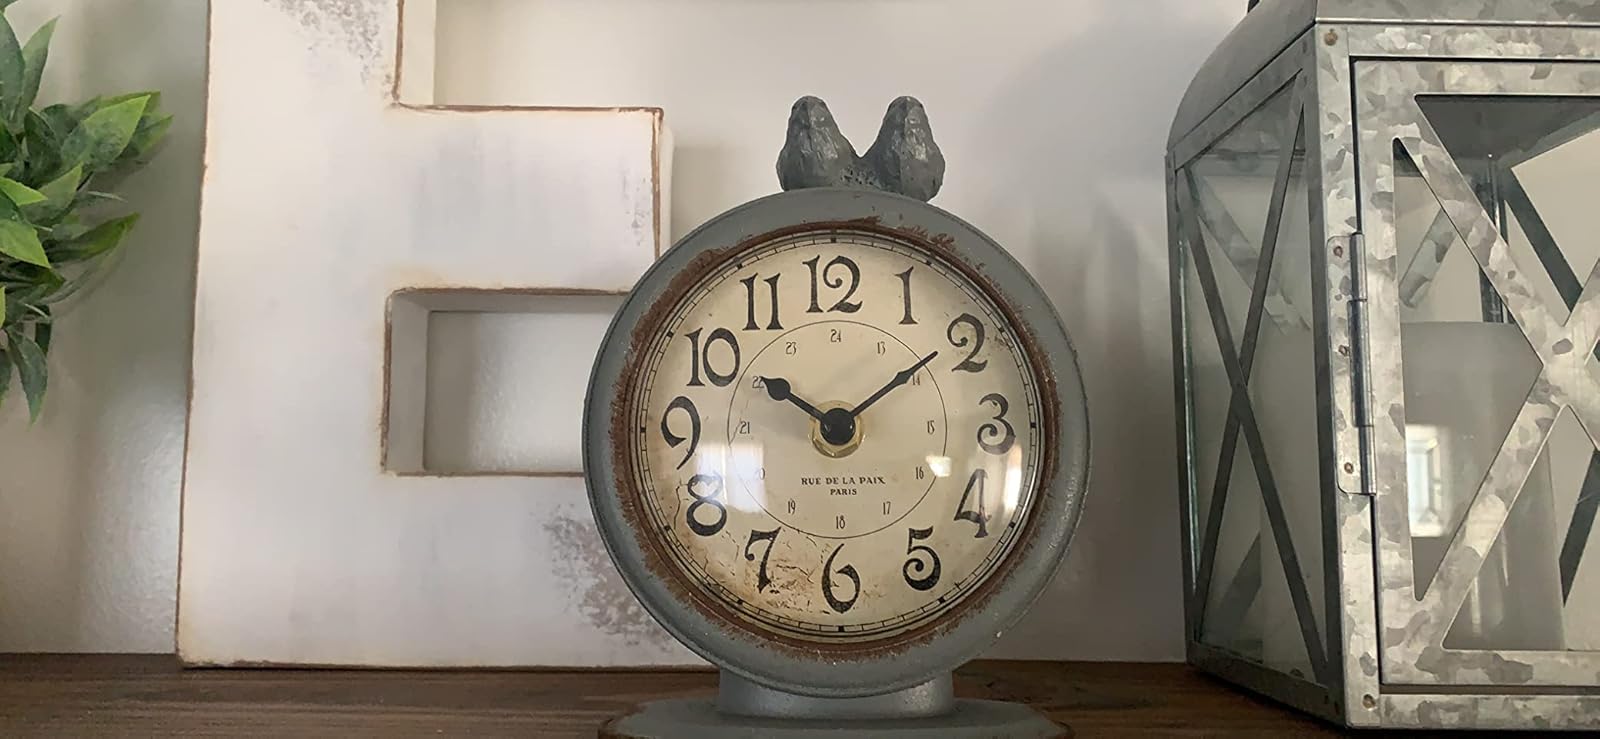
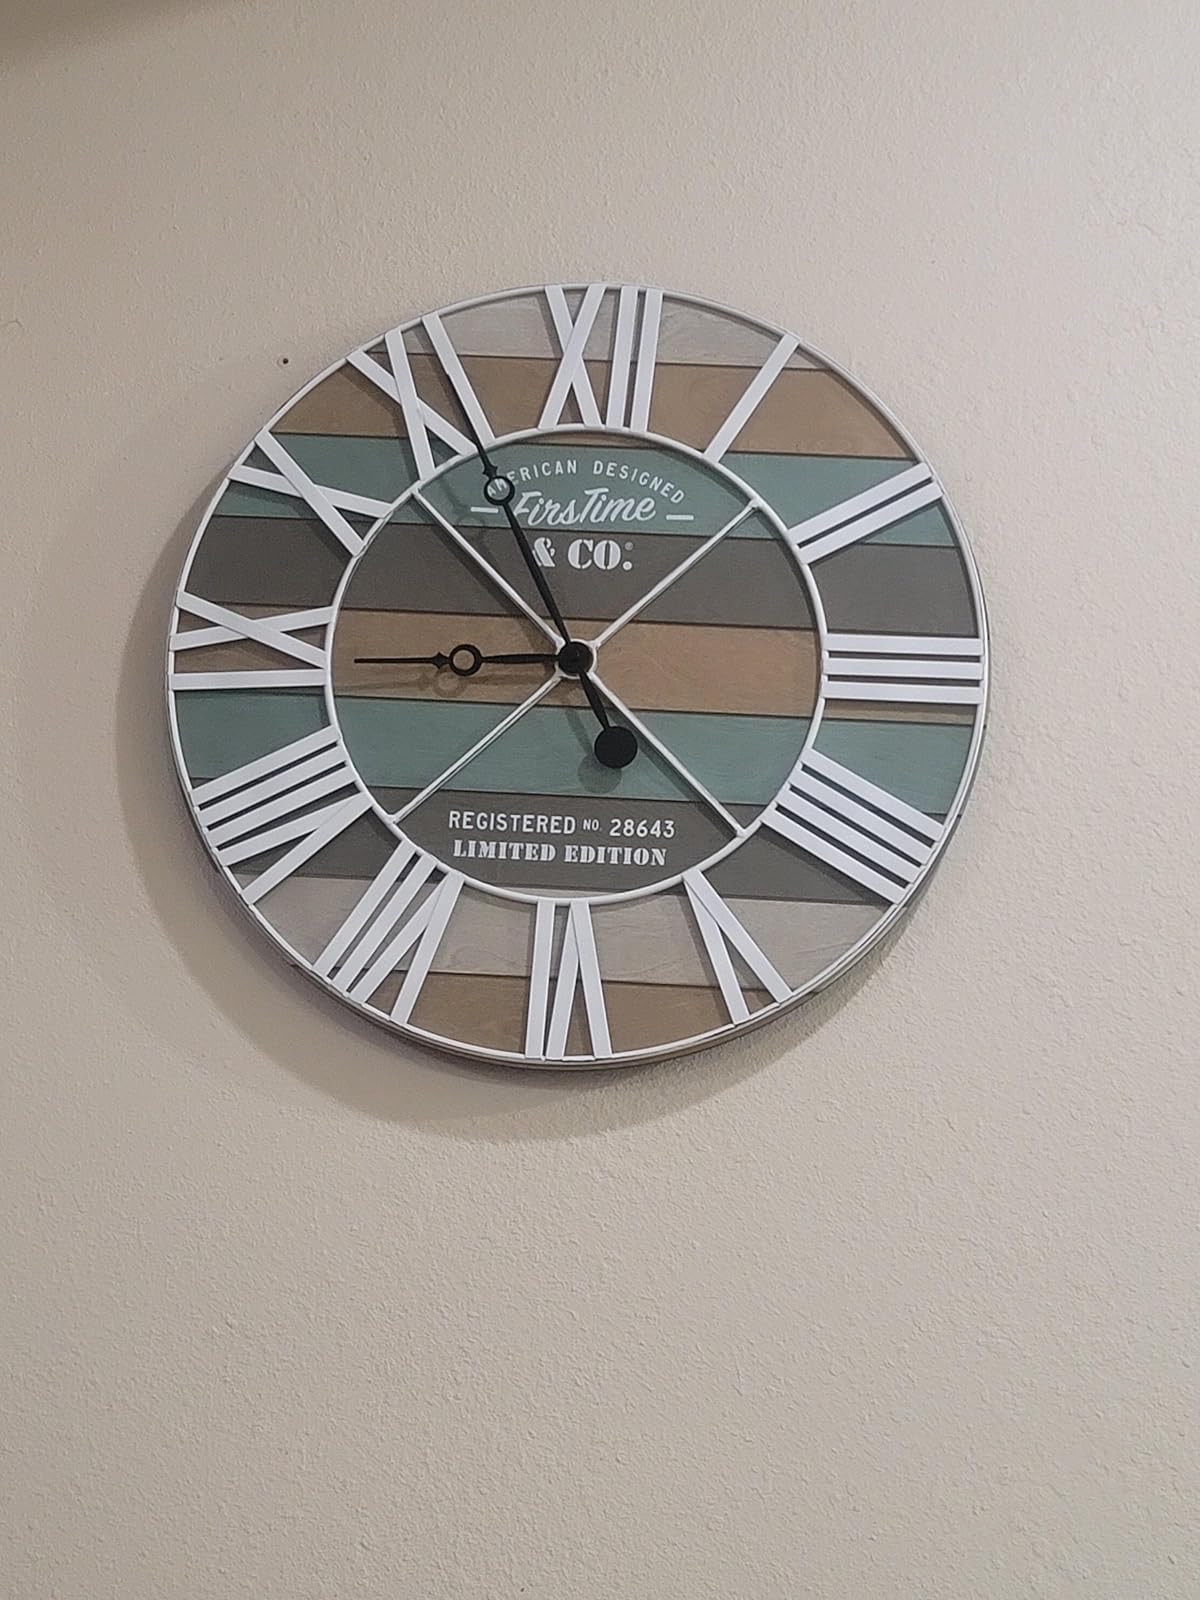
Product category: clock
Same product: no